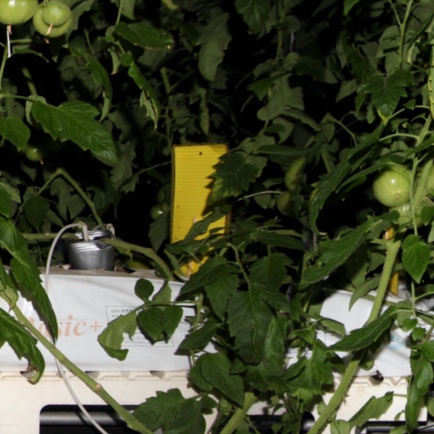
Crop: tomato